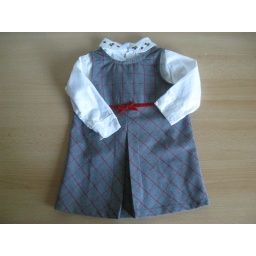
Dress by Signature Little Me. Includes white long-sleeve button-down shirt which can be worn separately. Excellent Condition.